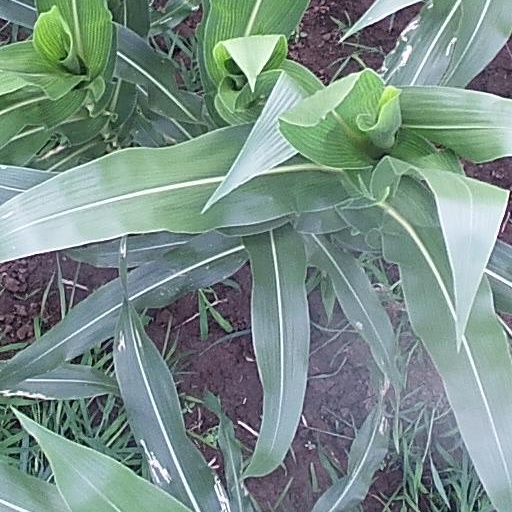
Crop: maize; corn